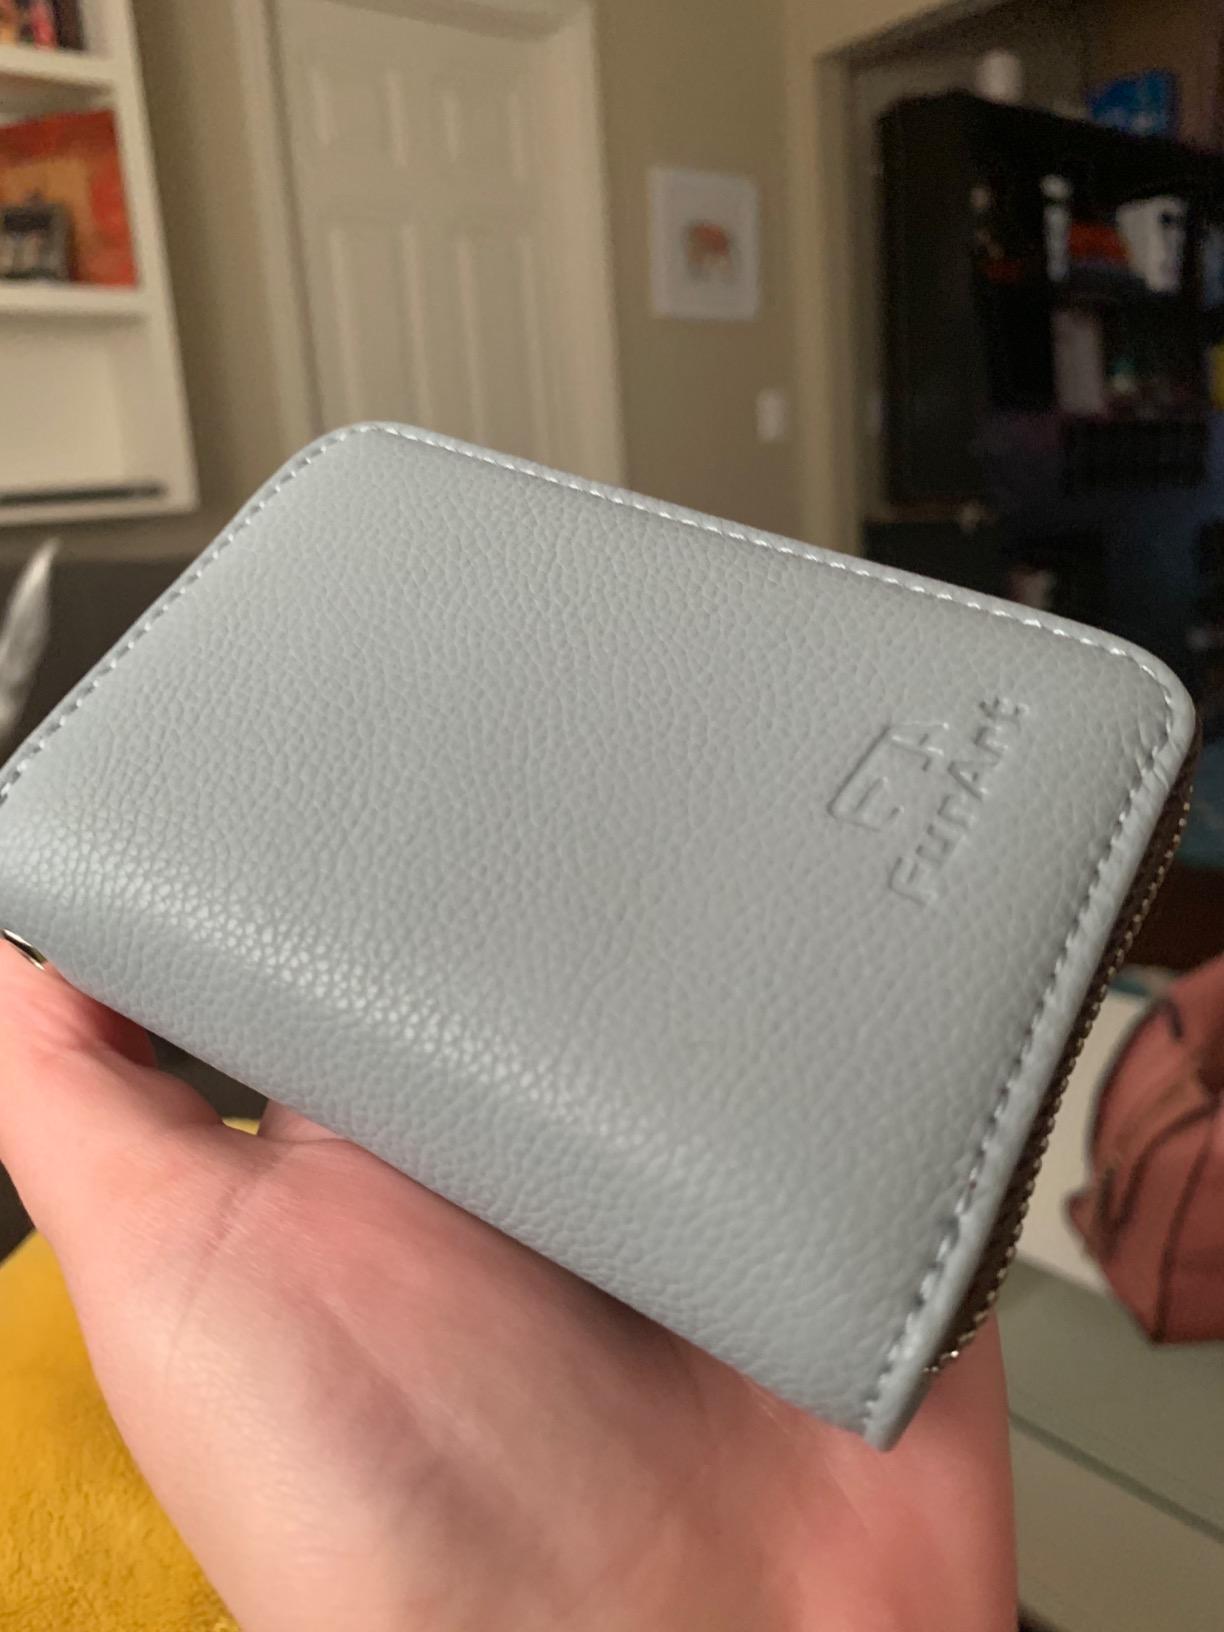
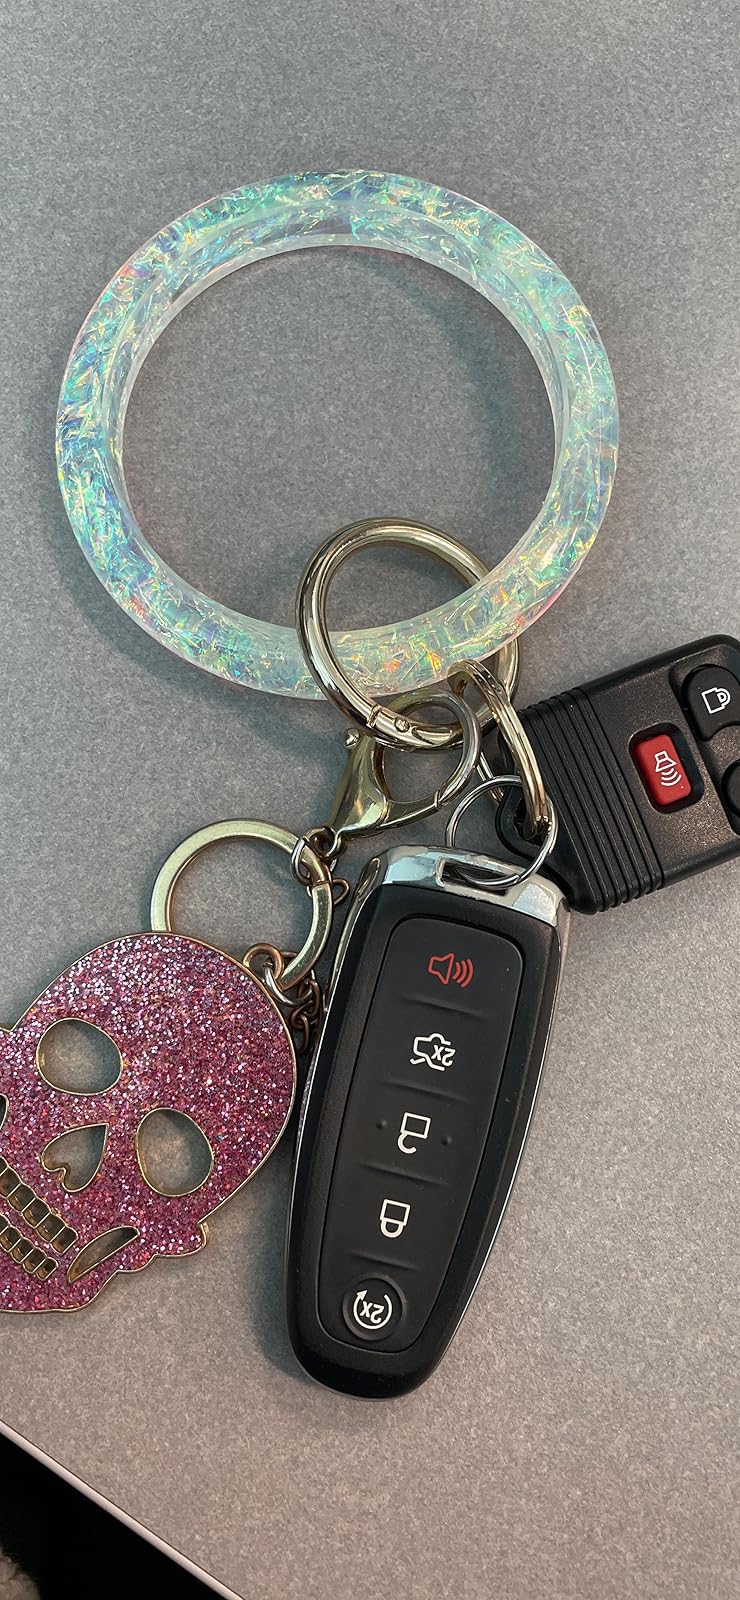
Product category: accessories_keychain
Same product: no